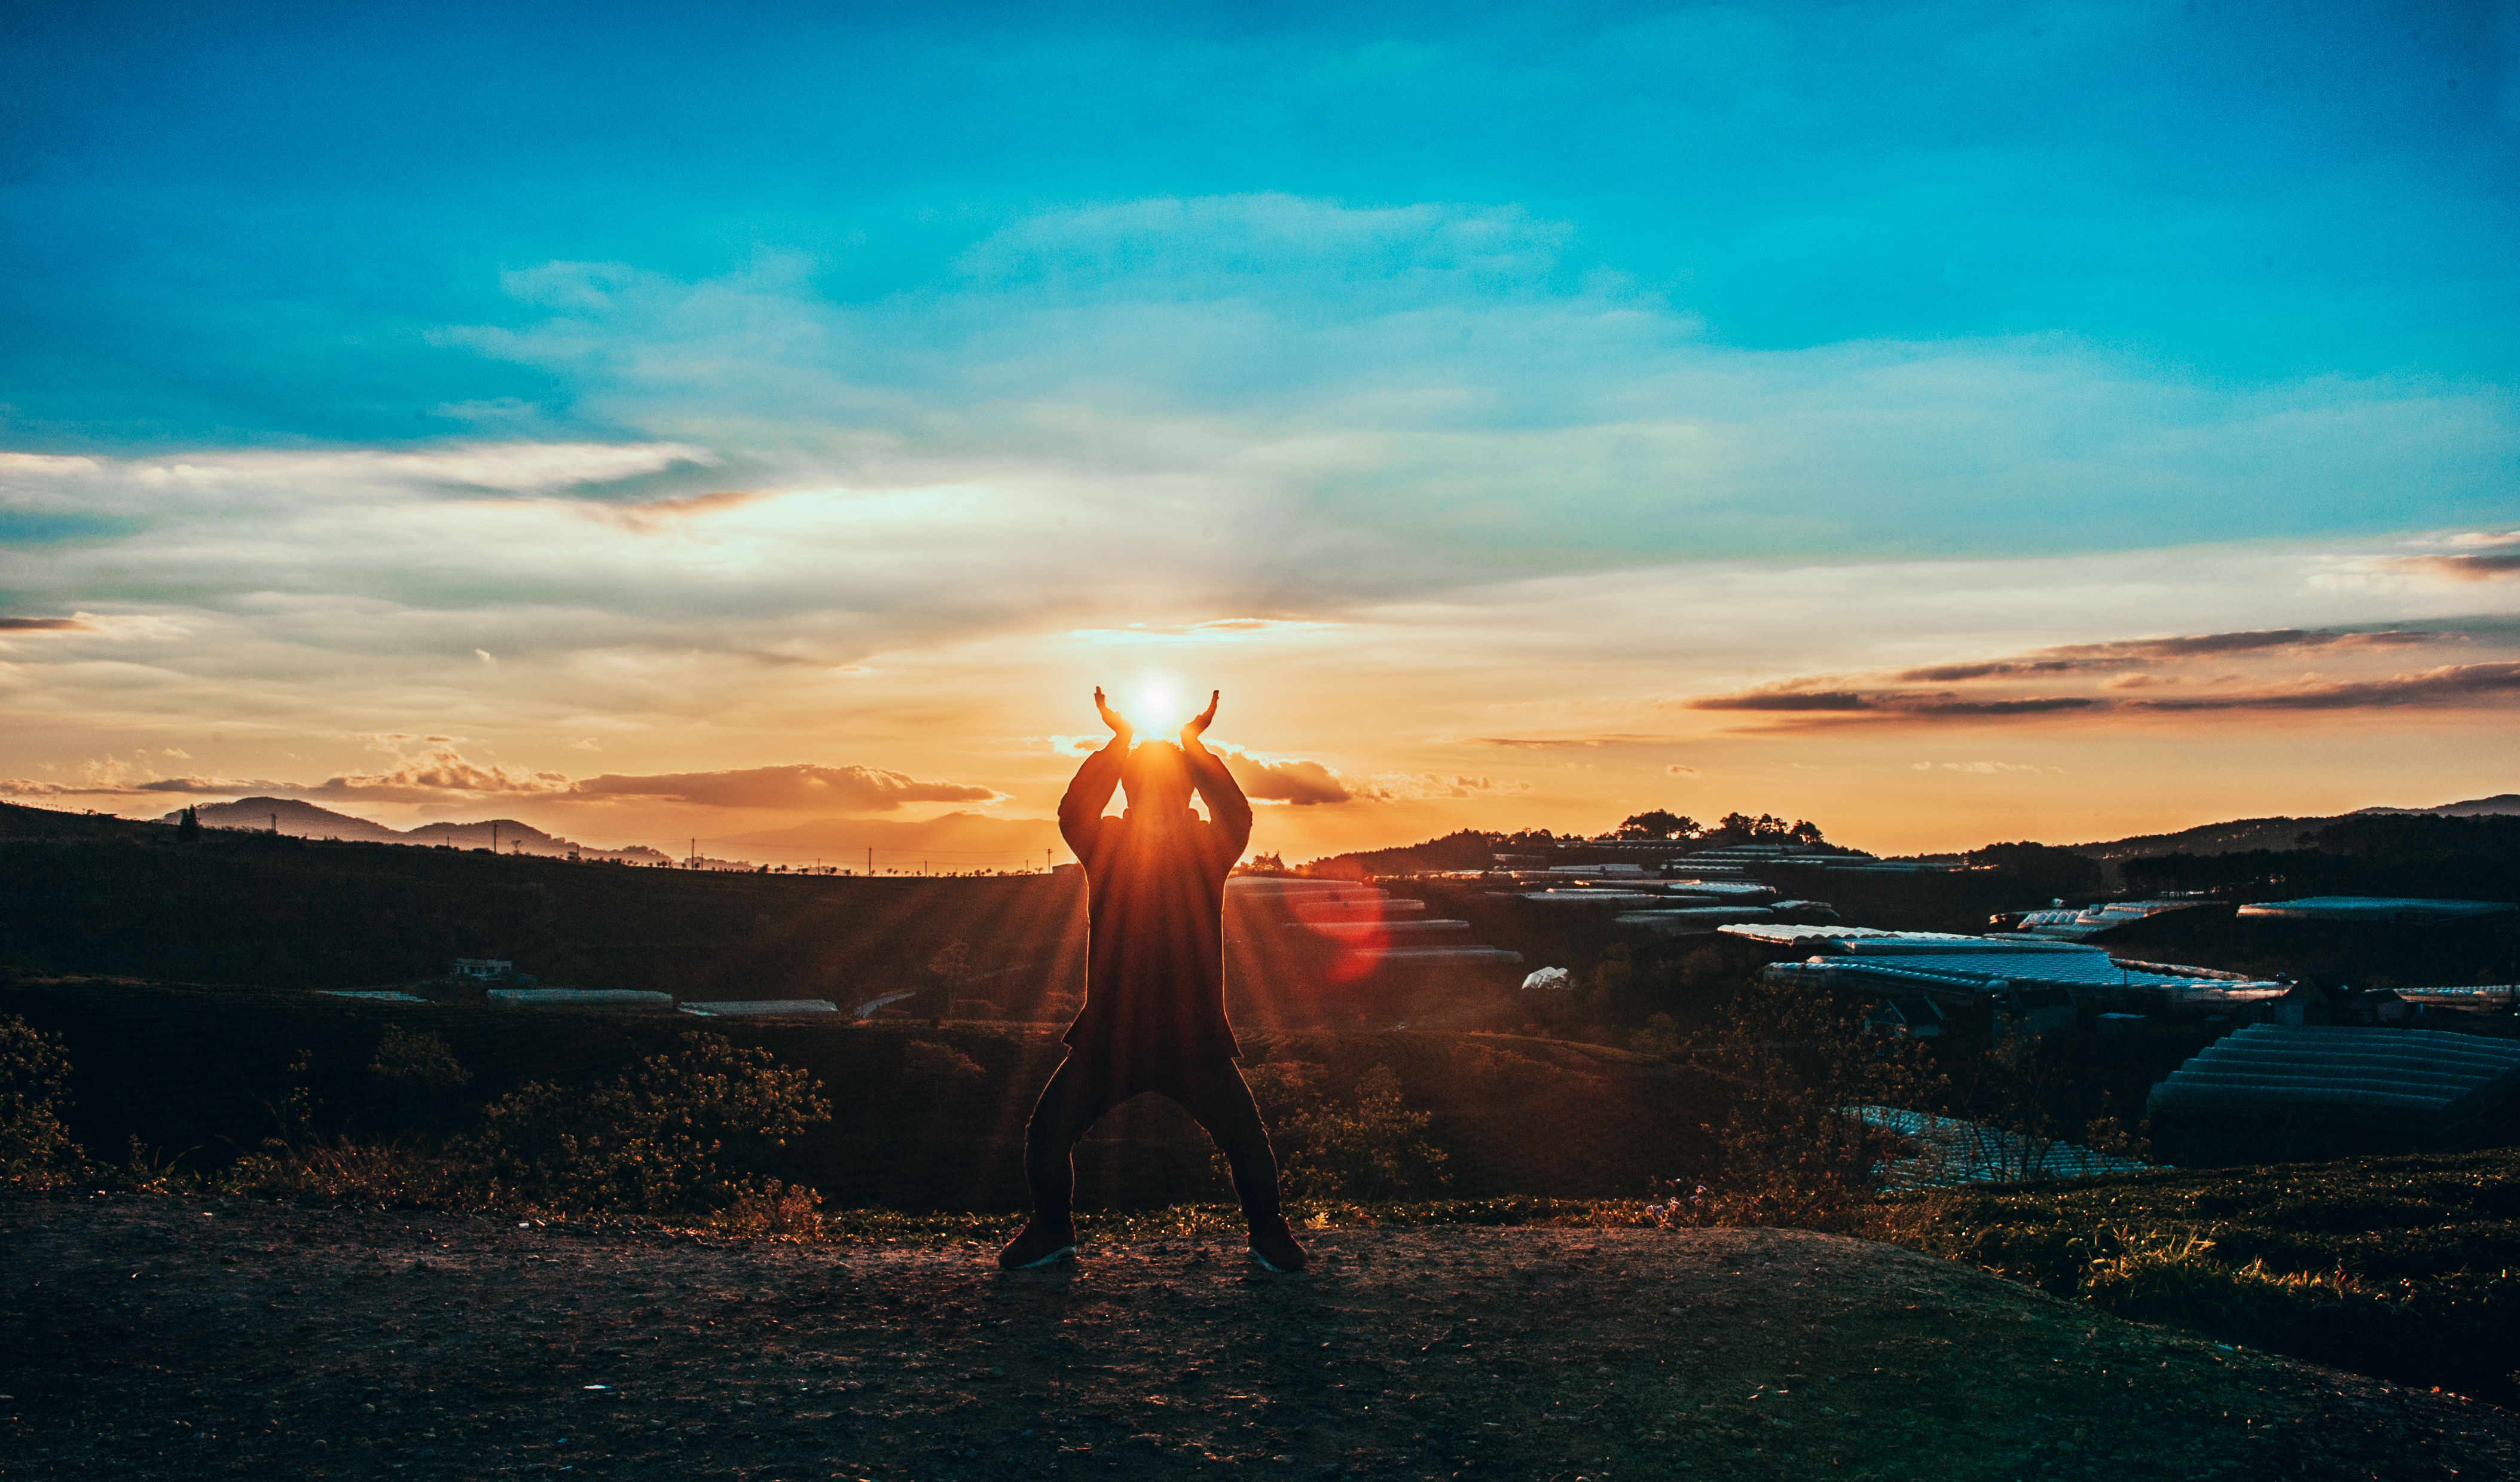
portrait, landscape, boy, fresh, natural, sun, sunshine, light, art, sky, sea, horizon, sunset, water, sunrise, cloud, evening, photography, morning, reflection, dusk, atmosphere, sunlight, dawn, afterglow, calm, ocean, vacation, tree